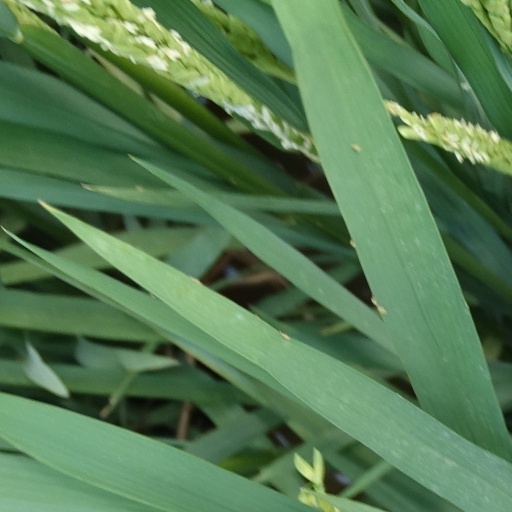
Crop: rice